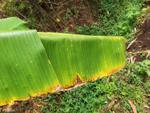
Label: xamthomonas